Saint-Pompon

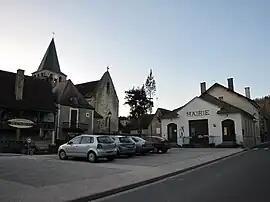
The town hall in Saint-Pompont

Saint-Pompon (before 2024: Saint-Pompont) is a commune in the Dordogne department in Nouvelle-Aquitaine in southwestern France.